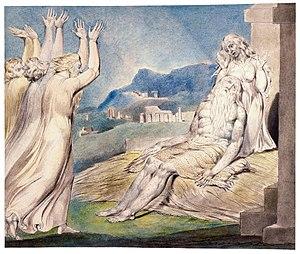
Les Illustrations du Livre de Job est un livre d'artiste de William Blake, publié en 1826, composé d'une série de vingt-deux gravures en taille-douce, qui illustrent le Livre de Job. Cette série, éditée à 315 exemplaires, est complétée par deux séries d'aquarelles préparatoires sur le même sujet, et par plusieurs autres œuvres.